George Martin (Royal Navy officer)

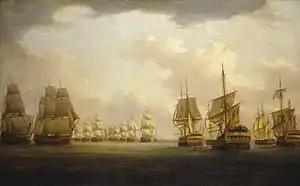
"Admiral Sir Robert Calder's action off Cape Finisterre, 23 July 1805". Martin commanded during the battle.

Returning to British waters Martin was assigned to Sir John Jervis's fleet, and saw action at the Battle of Cape St Vincent on 14 February 1797. During the battle "Irresistible" sustained casualties of five killed and 14 wounded. The 74-gun had been present at the battle flying the flag of Commodore Horatio Nelson. "Captain" had been badly damaged in the battle, and Nelson transferred his pennant to "Irresistible" the day after the battle. He remained aboard her until "Captain" had been repaired, and returned to sea aboard "Captain" in late March.